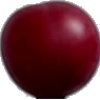
Label: Cherry Wax Red 1